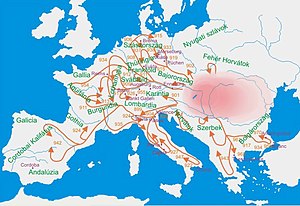
Ungarere / Etnisk tilhørsforhold og oprindelse / Indvandringen til flodområdet ved Karpaterne (efter 895) / Efter 900
Ungarernes krigstog i 900-tallet.
Ungarere er en folkegruppe, som først og fremmest knyttes til Ungarn. Ordet ungarsk har en videre mening fordi det, særlig tidligere, henviste til alle indbyggere i det ungarske kongedømme uanset etnisk identitet. Det latinske udtryk natio hungarica henviste til adelen i kongedømmet Ungarn uden hensyn til etnisk tilhørighed.